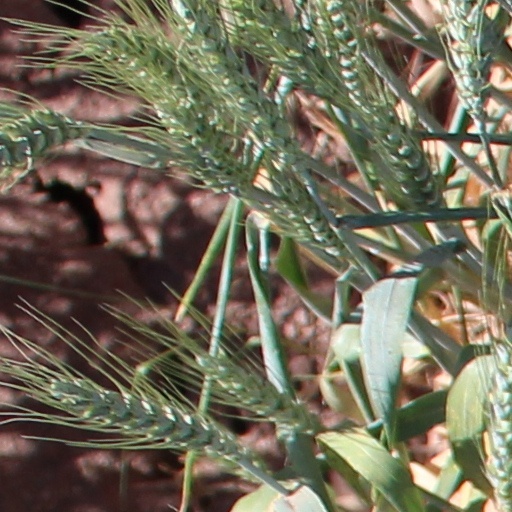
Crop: wheat